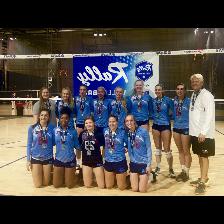
Label: Human